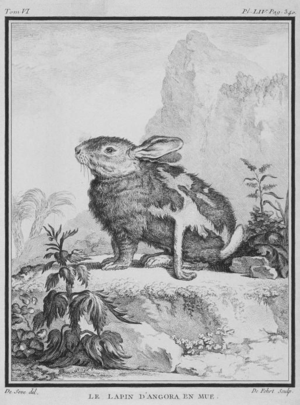
L’angora est un pelage long et soyeux que l'on trouve chez plusieurs espèces d'animaux dont une mutation génétique naturelle, affectant la fourrure, fait pousser celle-ci plus rapidement et plus abondamment que la moyenne. Comme l'albinisme, cette mutation peut survenir chez un individu sauvage, mais elle est le plus souvent sélectionnée et perpétuée en élevage pour constituer des races utiles à l'homme ou d'agrément. On peut éventuellement tisser ces longs poils pour obtenir une fibre de laine du même nom, le plus souvent des lapins angoras. Le nom vient de la forme ancienne du toponyme porté par la ville turque d'Ankara.
Les lapins angoras sont des lapins qui se caractérisent par des poils très longs. Cette caractéristique liée à une mutation génétique leur vaut d'être élevés pour la fabrication de poils utilisés pour la confection de produits haut de gamme. Ils sont parfois élevés également comme animaux de compagnie.
La mue désigne chez les mammifères le renouvellement périodique de leur pelage, voire chez certaines espèces de leurs bois. Elle joue un rôle d'adaptation au milieu et aux rapports au sein du groupe, en fonction des saisons.
Le terme mue ou MUE peut renvoyer à :